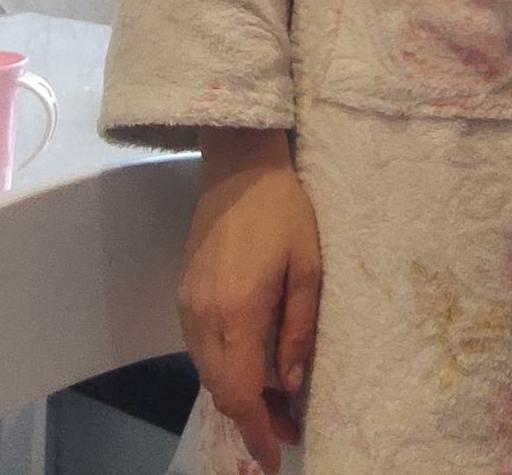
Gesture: no_gesture